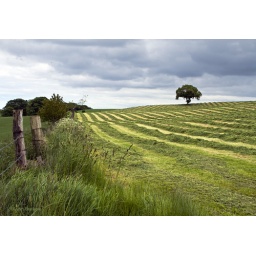
The stripes in the field with the lone tree caught our attention on our way from Pitmedden Garden to Aberdeen.